Caesar's invasion of Macedonia

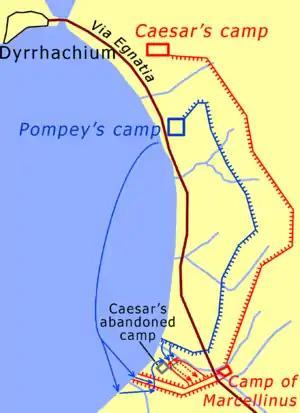
Depiction of the battle lines at Dyrrhachium. Caesar's forces in red; Pompey's in blue.

With a large army and a little-improved food situation, Caesar calculated that staying on the defensive was impossible and moved to besiege Dyrrhachium. Able, with his more experienced men, to get between Dyrrhachium and Pompey's army, he was forced to retreat from the walls of the city. Pompey's army responded by occupying and fortifying a hill outside the city called Petra, which also overlooked a natural harbour, allowing him to receive food for his men. After Caesar's departure from the Epirot coast and stripping of most of his coastal garrisons, Gnaeus Pompeius (homonymous son of Pompey) moved to retake the port of Oricum at the head of an allied fleet.